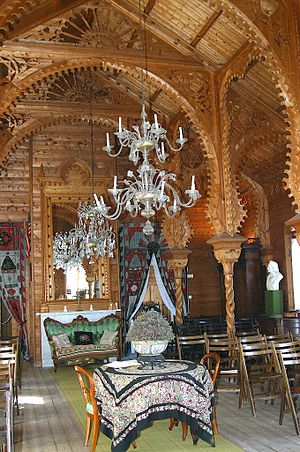
Fortidsminneforeningen
Interiør fra Lysøen
Fortidsminneforeningen er en norsk organisation som arbejder for bevaring af fortidsminder og kulturminder, særlig bygninger og bygningsmiljøer. Foreningen blev stiftet 16. december 1844 på initiativ af maleren Joachim Frich. J.C. Dahls arbejde var af afgørende betydning for at foreningen blev stiftet.